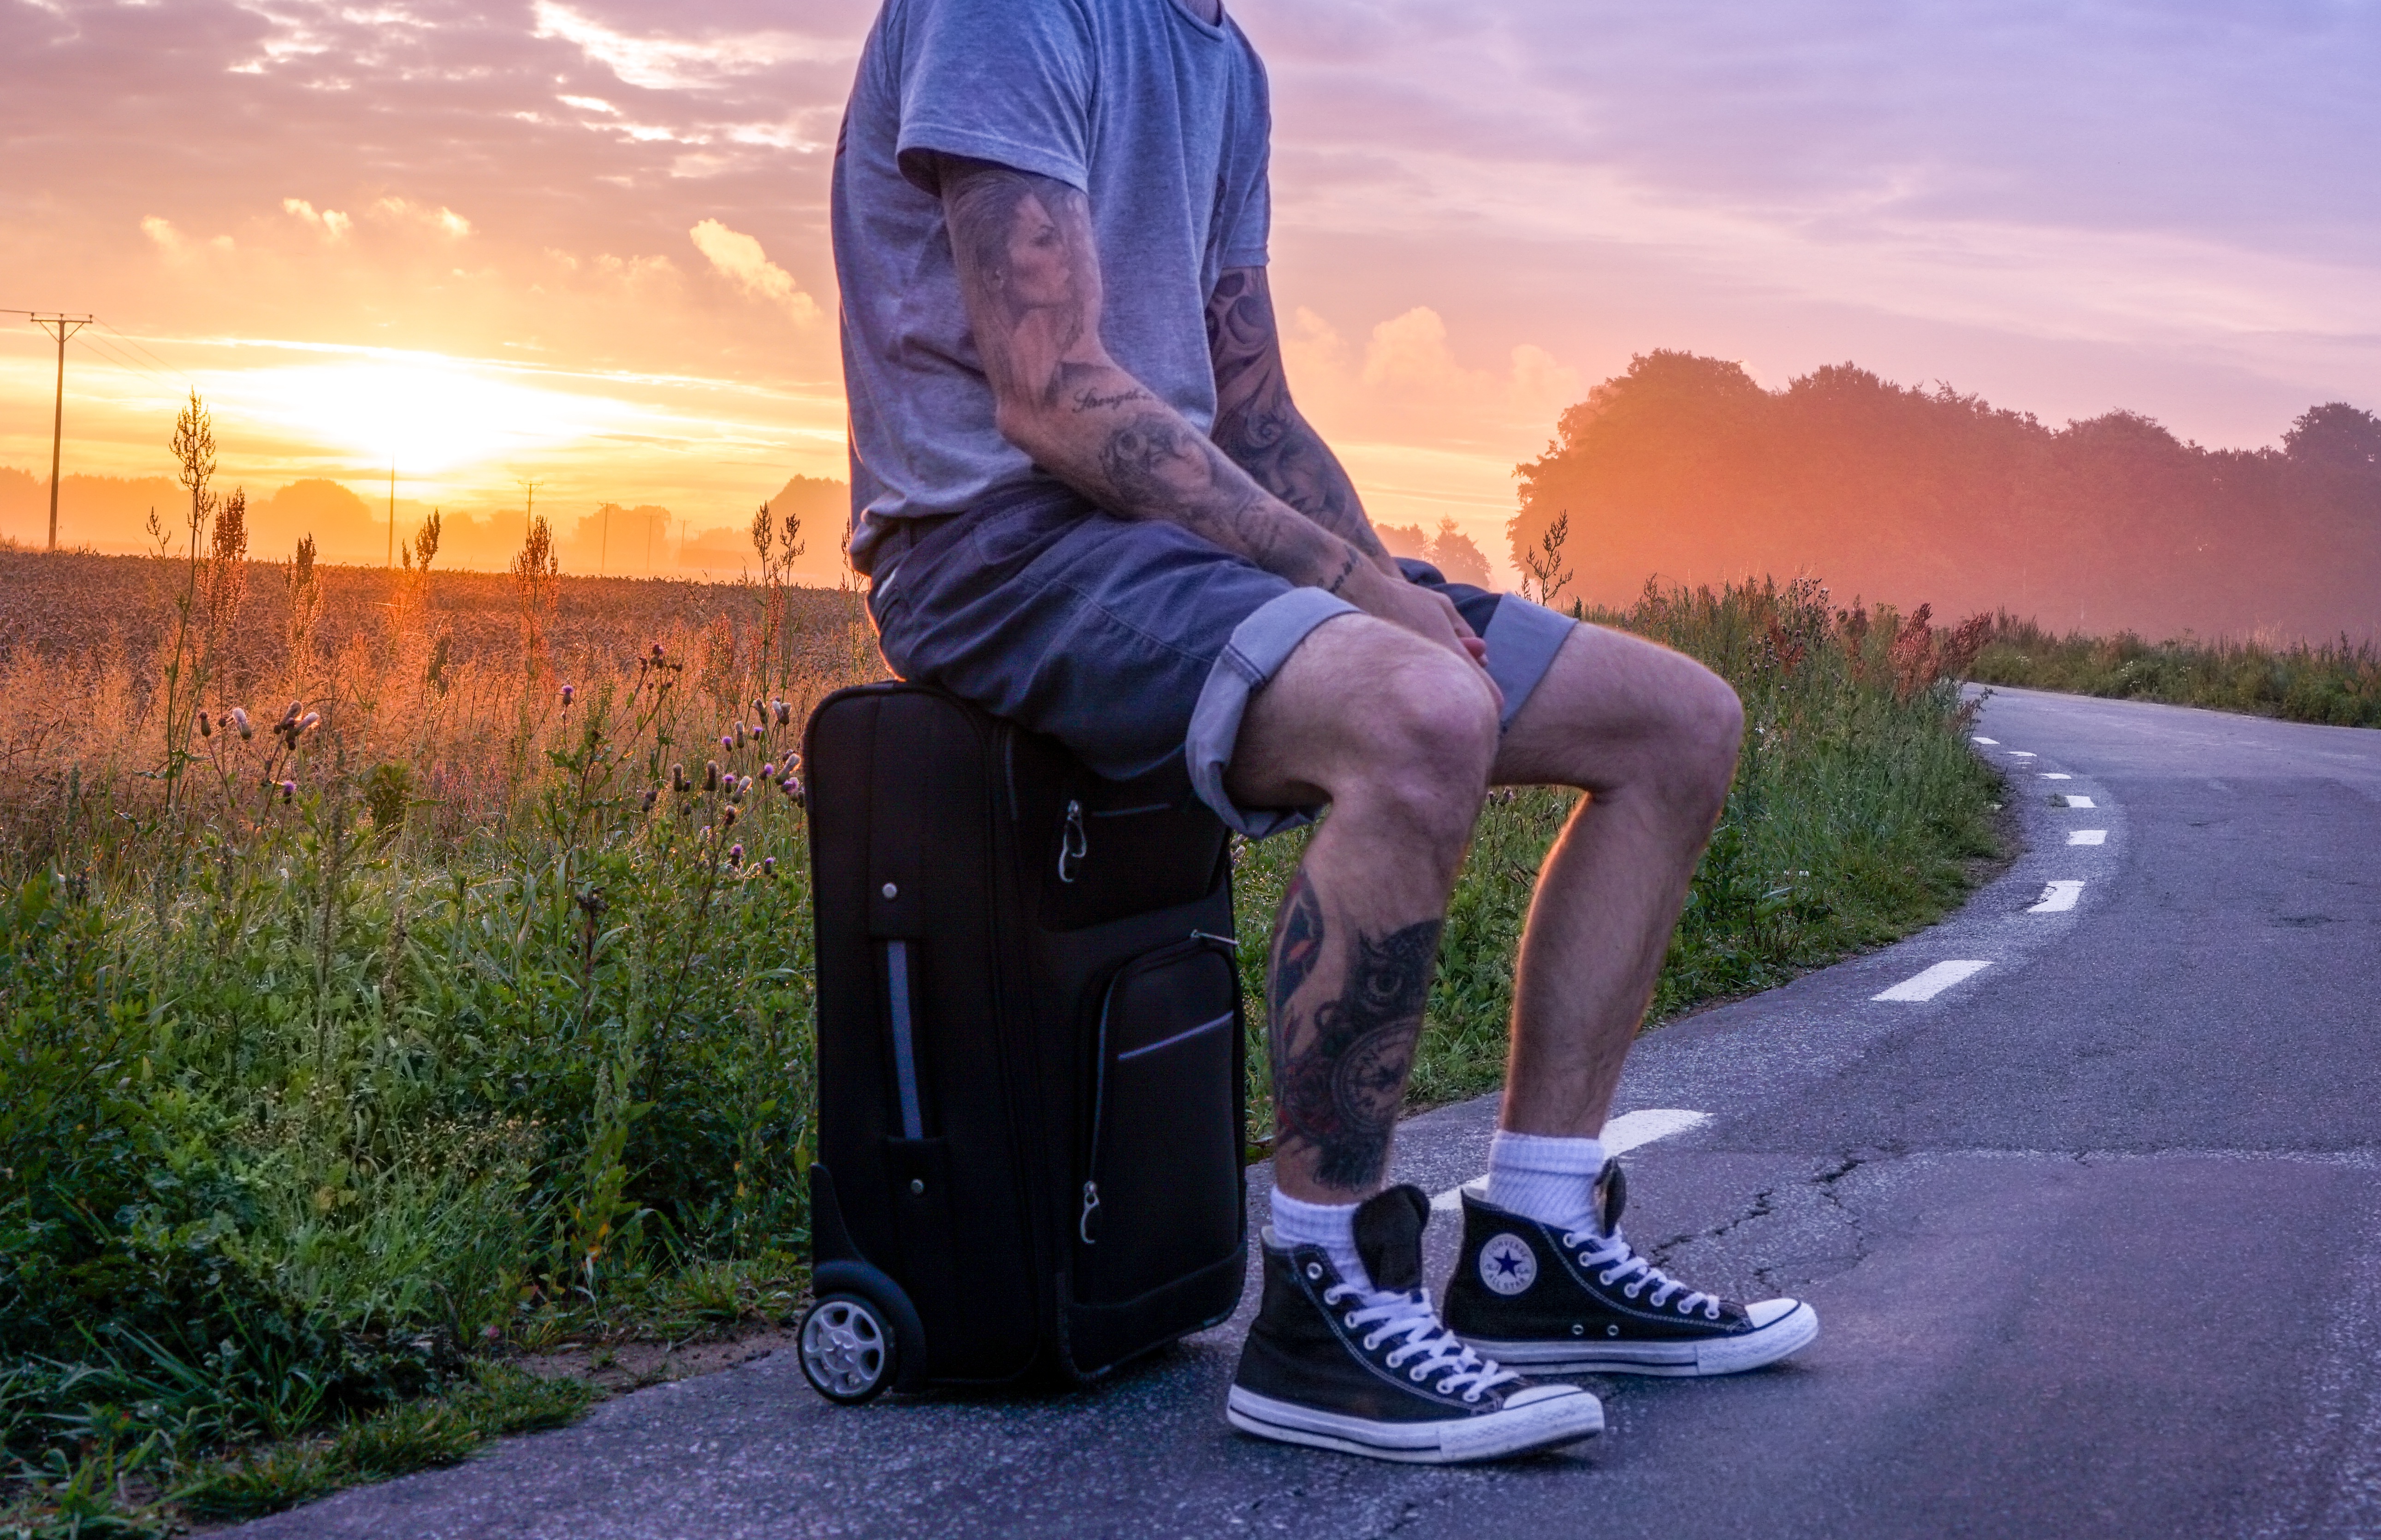
man, road, skateboard, running, hiker, tattoo, sitting, hitchhiker, traveler, extreme sport, trip, longboard, wander, shorts, converse, footwear, suitcase, tattoos, image, tattooed, the wave, hitchhike, skateboarding equipment and supplies, human positions, human action, longboarding